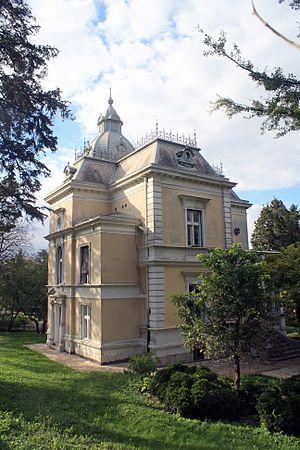
Cet article recense les monuments culturels du district de la Ville de Belgrade en Serbie.